Horse Guards Parade

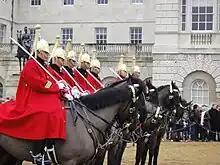
Changing The King's Life Guard in 2013.

An oddity is the black background to the number 2 of the double sided clock which overlooks the Parade Ground and the front entrance, it is popularly thought to commemorate the time the last absolute monarch of England, Charles I, was beheaded at the Banqueting House opposite.